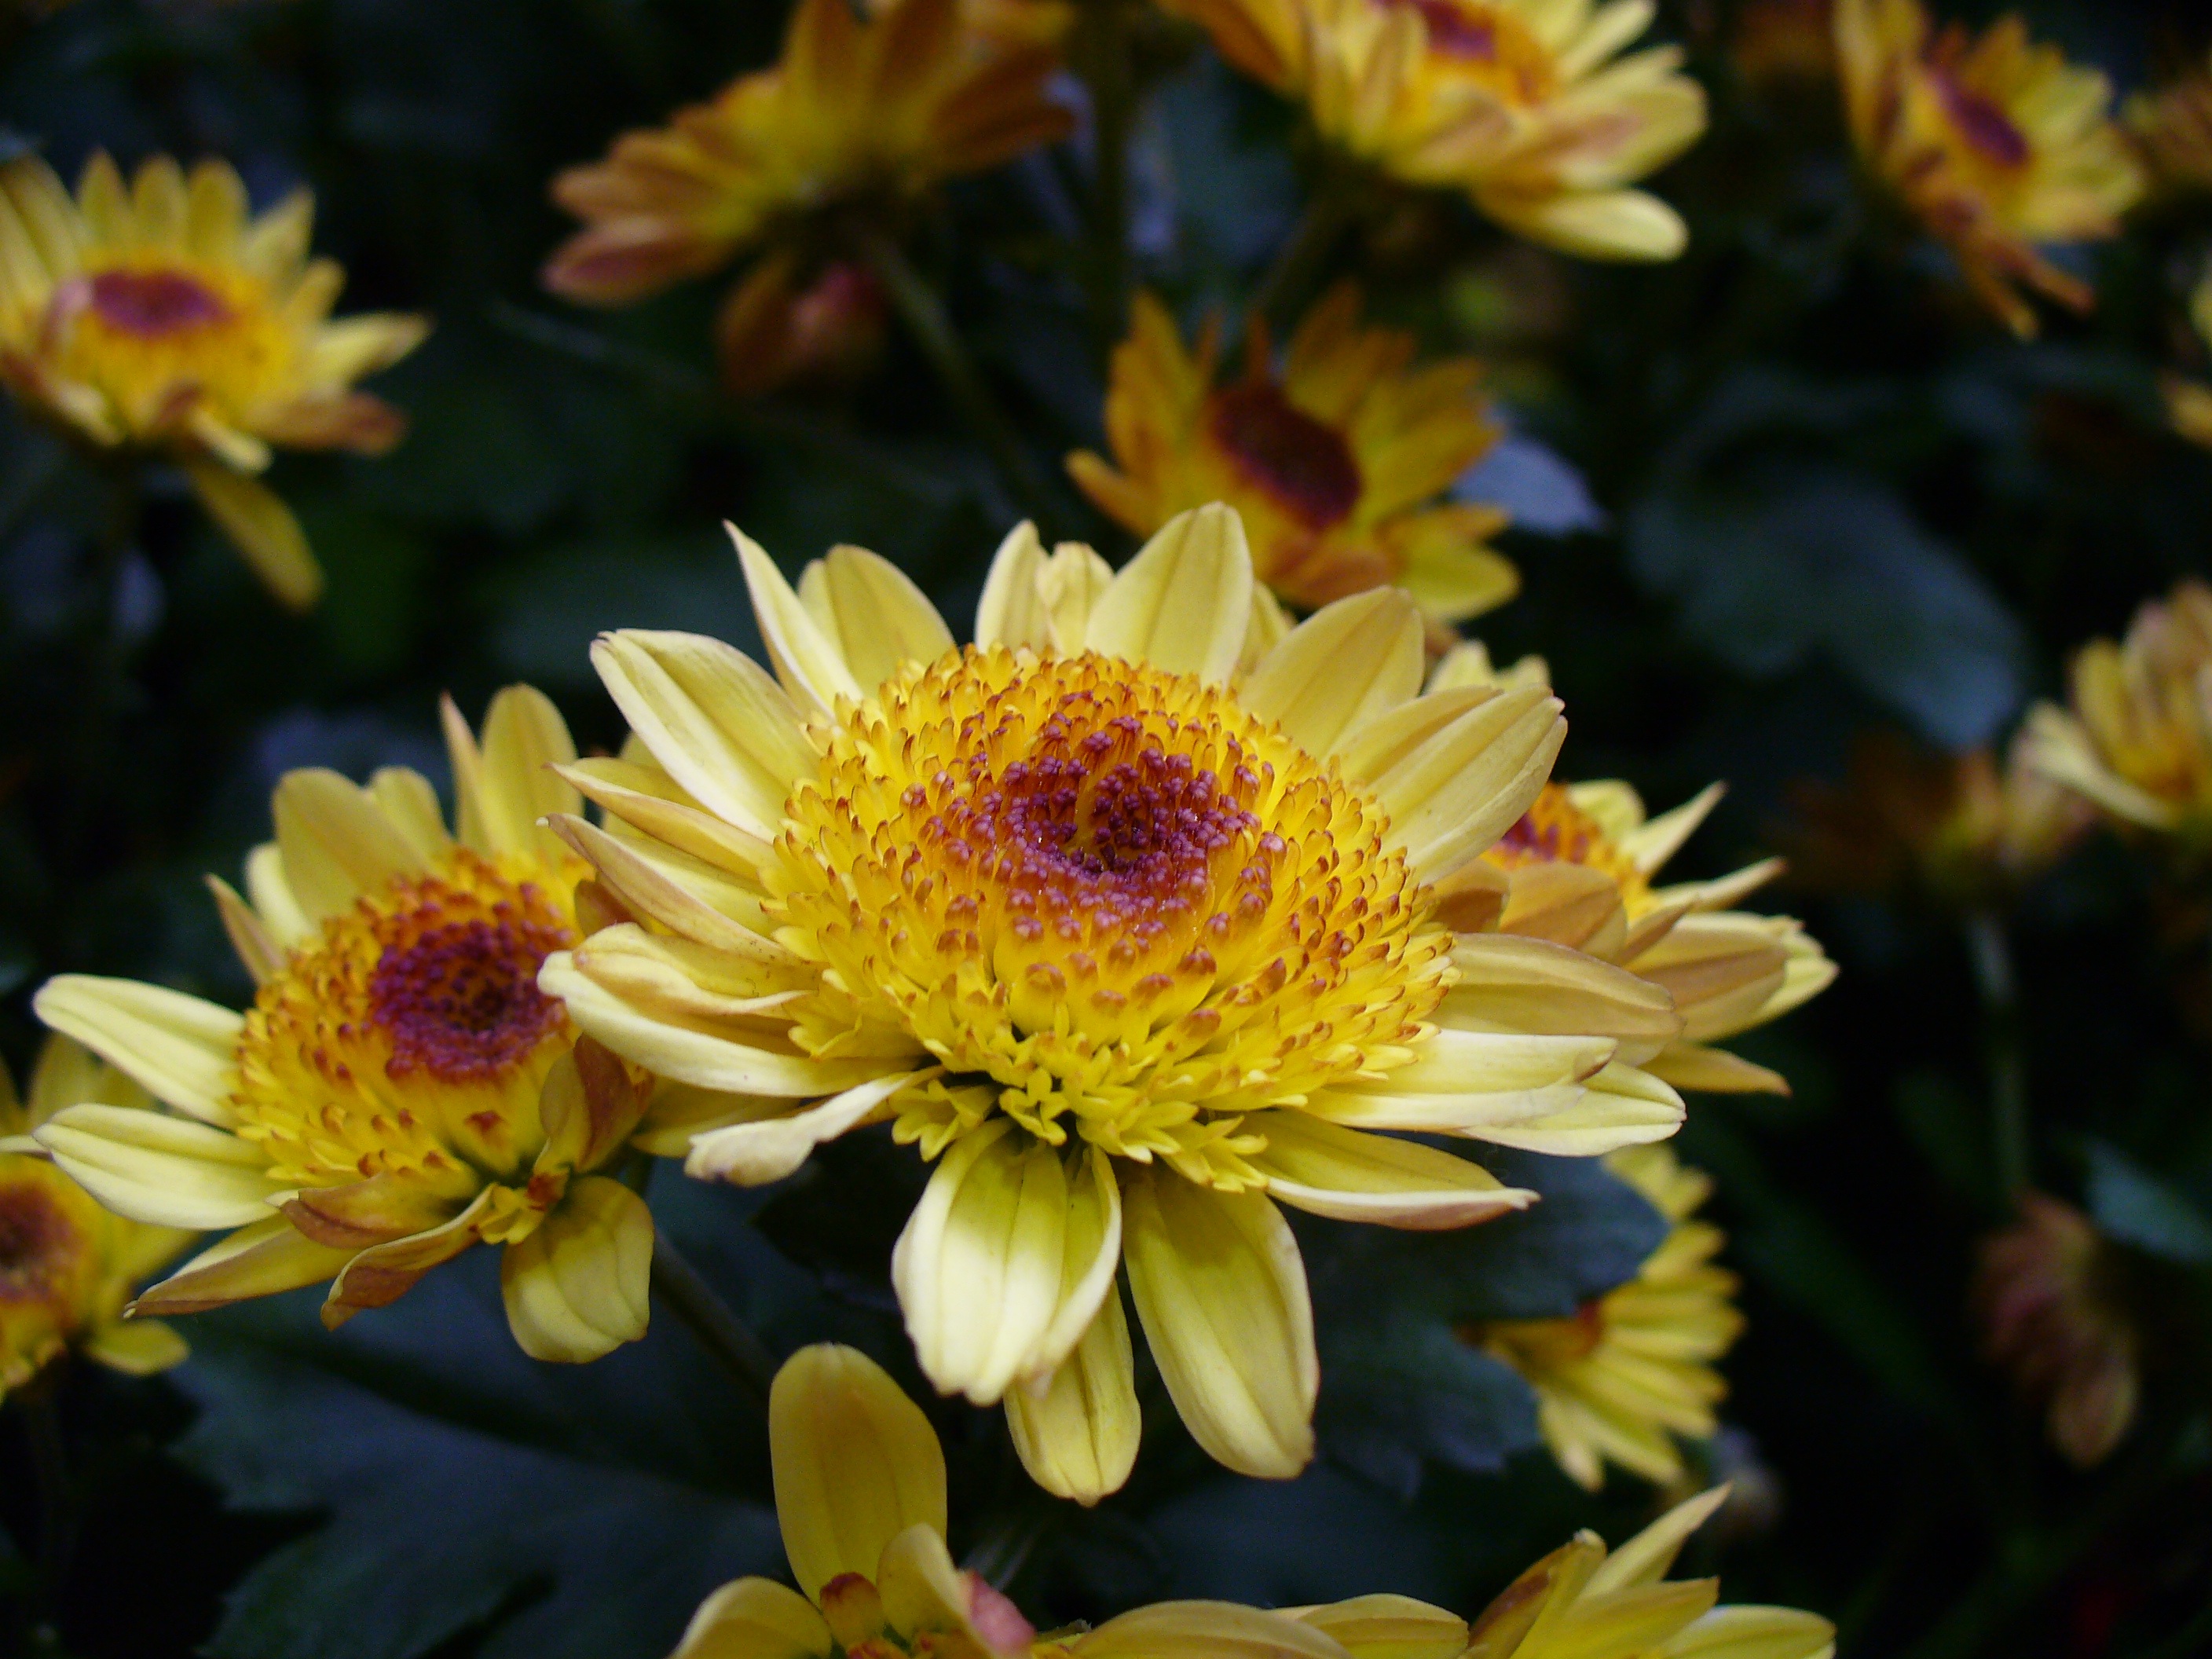
plant, flower, petal, floral, botany, blooming, yellow, garden, flora, wildflower, flowers, petals, blossoms, mum, chrysanthemum, macro photography, flowering plant, daisy family, annual plant, land plant, chrysanths, morifolium